Poison dress

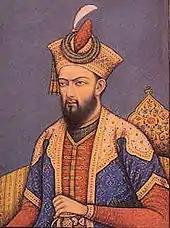
Aurangzeb, considered by his subjects a fakir or wizard, was credited with using poison khalats to eliminate some of his perceived enemies.

Numerous tales of poison khalats (robes of honour) have been recorded in historical, folkloric, and medical texts of British Indianists. Gifts of clothing were common in major life-cycle rituals in pre-industrial India and these stories revolve around fears of betrayal, inspired by ancient custom of giving khalats to friends and enemies as demonstrations of a social relationship or a political alliance.